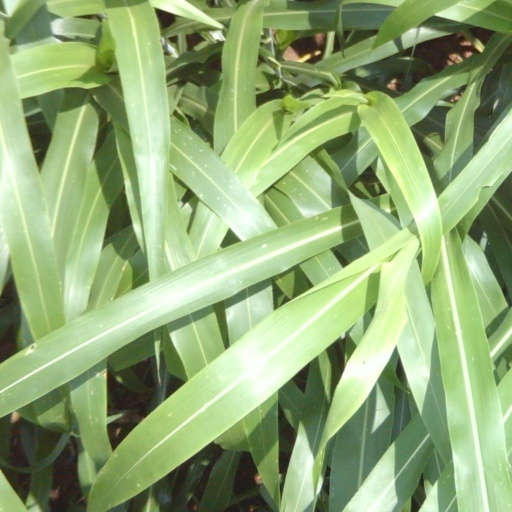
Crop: sorghum